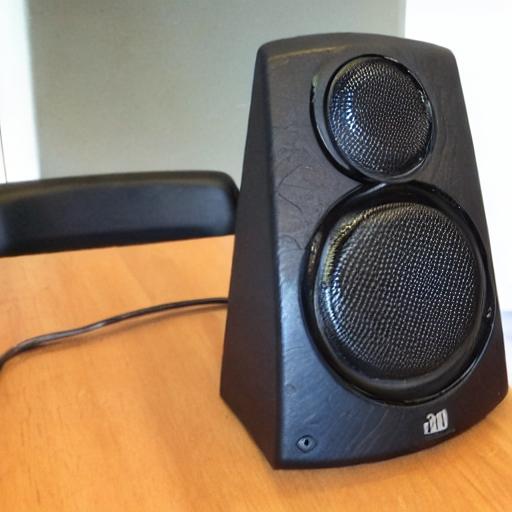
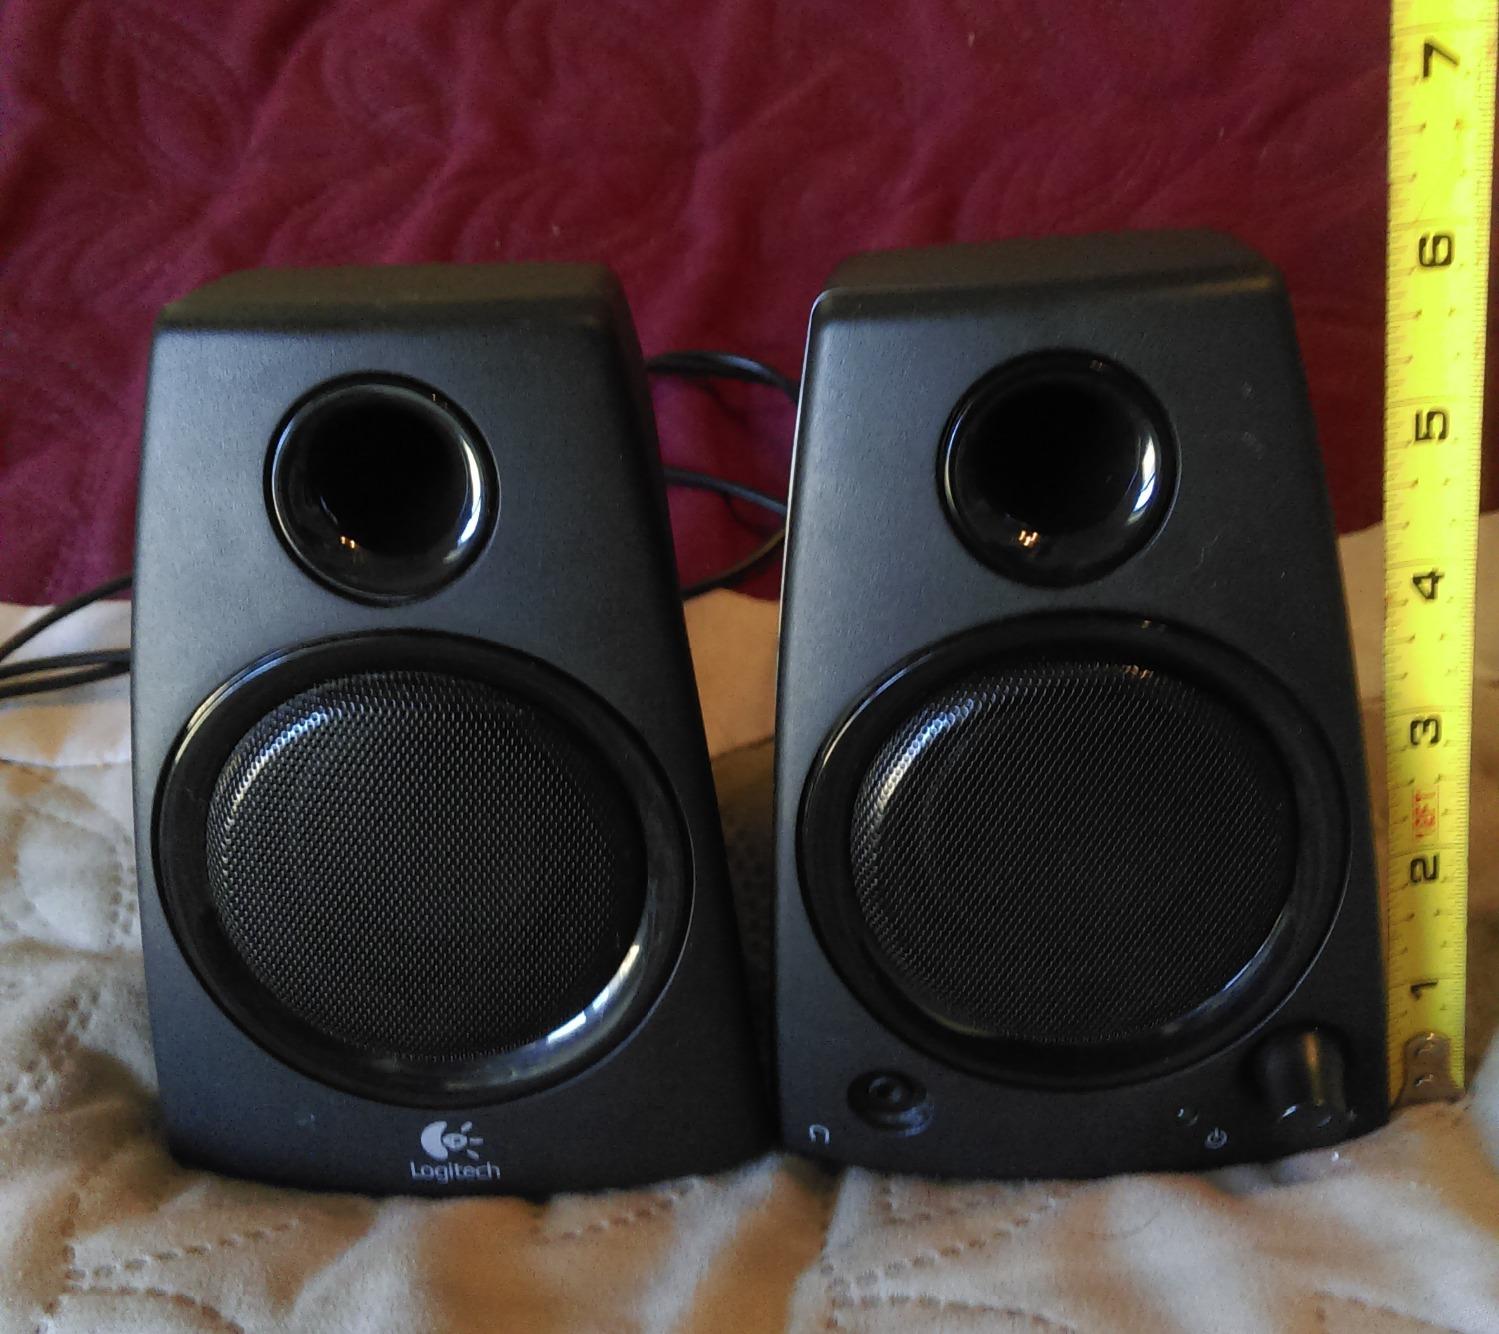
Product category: speaker
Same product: no